The Victorians

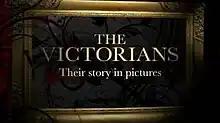

The Victorians is a 2009 British documentary series which focuses on Victorian art and culture. The four-part series is written and presented by Jeremy Paxman and debuted on BBC One at 9:00pm on Sunday 15 February 2009.